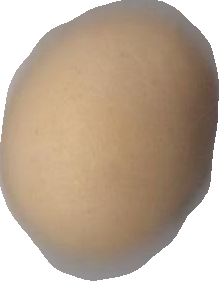
Variety: Grobogan